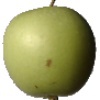
Label: Apple Granny Smith 1